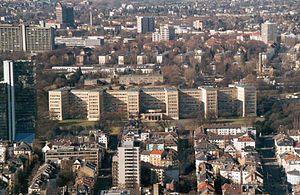
L’université de Francfort est l'une des plus grandes universités d’Allemagne avec 45 076 étudiants en 2017. Fondée en 1914 par l'élite de la ville sous le nom Université royale de Francfort, elle est située dans le quartier Bremer Str., dans l'arrondissement Westen-Nord, à Francfort.